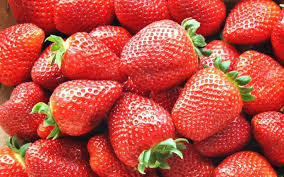
Label: Strawberry